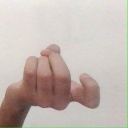
अक्षर: ज